Compania Cervecera de Canarias

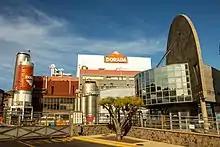
The brewery in Santa Cruz de Tenerife

The Compañía Cervecera de Canarias (CCC) is a brewery based in Santa Cruz de Tenerife that was founded in 1939 when it started to make a beer that is today called Dorada. In 1994 it merged with the Sociedad Industrial Canaria (Sical) based in Las Palmas de Gran Canaria, which traced its roots back to the La Tropical brewery founded in 1924. Today the company is part of the international group AB InBev, following the successful merger between SAB Miller and AB InBev.